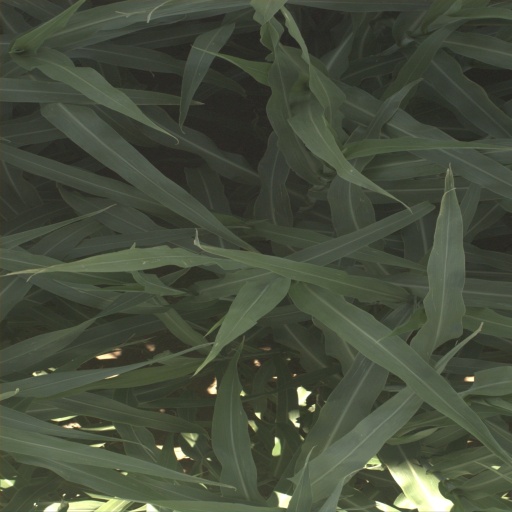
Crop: sorghum